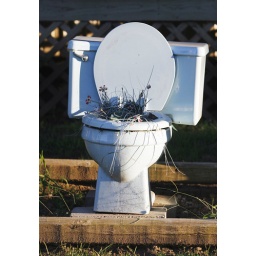
A flower pot in Belle Plaine, Kansas